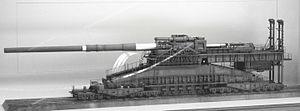
La campagne de Crimée, pendant la Seconde Guerre mondiale, est une campagne militaire des Allemands et des Roumains pour s'emparer de la presqu'île de Crimée détenue par les Soviétiques, qui se déroula du 24 septembre 1941 au 4 juillet 1942, date à laquelle la Crimée est entièrement aux mains des Allemands et de leurs alliés.
Schwerer Gustav est le nom d'un canon d'artillerie de très gros calibre monté sur voie ferrée et fabriqué en deux exemplaires pour l'armée allemande durant la Seconde Guerre mondiale.
Alfried Felix Alwyn Krupp von Bohlen und Halbach, né le 13 août 1907 à Essen et mort le 30 juillet 1967 dans la même ville, dit également Alfried Krupp, est un industriel allemand, criminel nazi, sportif de voile olympique et un membre de la famille Krupp qui a joué un rôle important en Allemagne au début du XXᵉ siècle. Il est le dernier Krupp à la tête de l'empire industriel fondé par son arrière-grand-père.